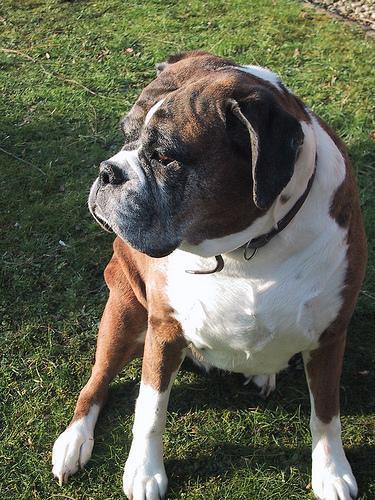
boxer